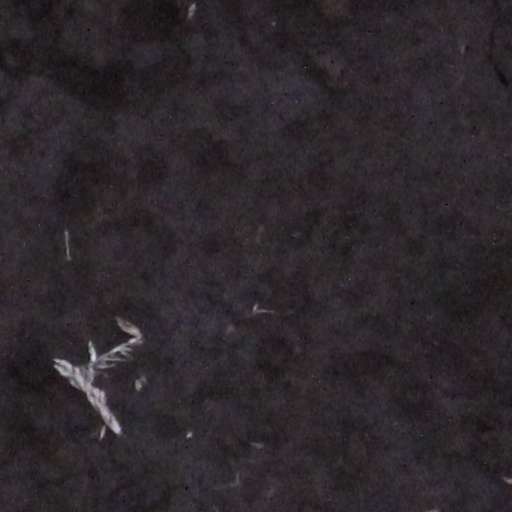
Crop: wheat